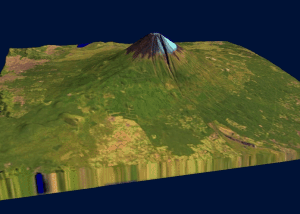
Vue panoramique 3D du Mont Fuji. Image réalisée à partir des données SRTM fournies gratuitement par la NASA.
Le mont Fuji /mɔ̃ fudʒi/ ou /mɔ̃ fuʒi/ est une montagne du centre du Japon qui se trouve sur la côte sud de l'île de Honshū, au sud-ouest de l'agglomération de Tokyo. Avec 3 776 mètres d'altitude, il est le point culminant du Japon. Situé dans une région où se rejoignent les plaques tectoniques pacifique, eurasienne et philippine, la montagne est un stratovolcan toujours considéré comme actif, sa dernière éruption certaine s'étant produite fin 1707, bien que le risque éruptif soit actuellement considéré comme faible.